Spirou et les hommes-bulles

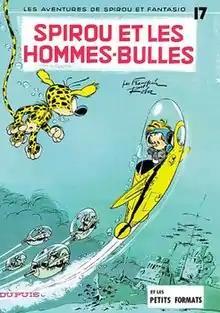
Cover of the Belgian edition

Spirou et les hommes-bulles ("Spirou and the bubble-men"), written and drawn by Franquin, is the seventeenth album of the "Spirou et Fantasio" series. The title story appeared sequentially (in black & white) in "Le Parisien Libéré", and only the accompanying story "Les petits formats" was serialised in "Spirou" magazine as well, before both were published in a hardcover album in 1964.